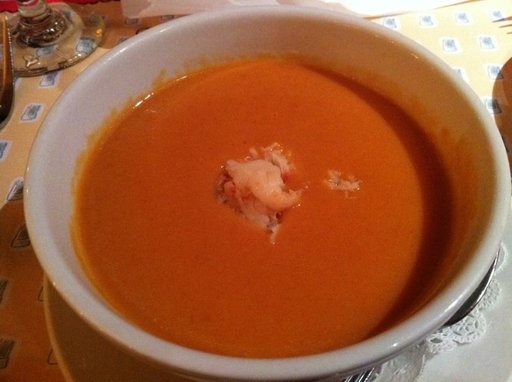
Label: lobster_bisque